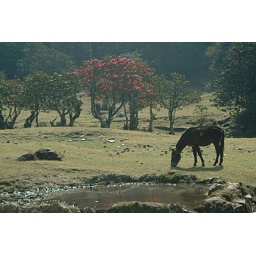
A Khachad grazes in a field full of Rhododendron trees by Kashish Das Shrestha